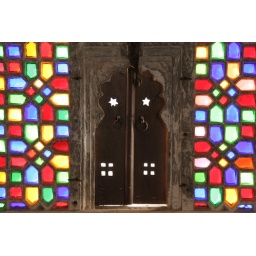
A colourful window in a bedroom of one of the Sultan's wives